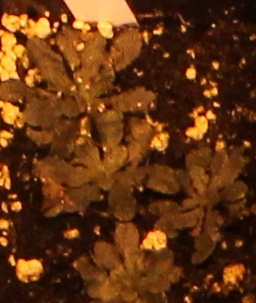
Label: Horseweed